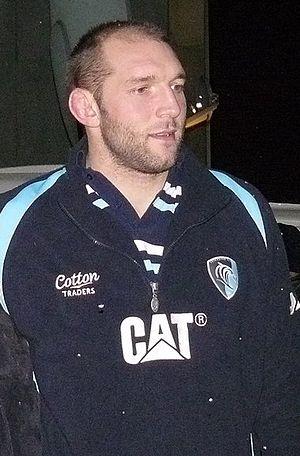
Ben Kay
La liste des joueurs sélectionnés en équipe d'Angleterre de rugby à XV comprend 1 413 joueurs au 23 février 2020, le dernier étant Ben Earl retenu pour la première fois en équipe nationale le 8 février 2020 contre l'Écosse. Le premier Anglais sélectionné est John Bentley le dimanche 27 mars 1871 contre l'Écosse. L'ordre établi prend en compte la date de la première sélection, puis la qualité de titulaire ou remplaçant et enfin l'ordre alphabétique.
Benedict James Kay, plus simplement appelé Ben Kay, membre de l'Empire britannique, est un joueur de rugby international anglais né le 14 décembre 1975 à Liverpool. Il évolue au poste de deuxième ligne tant en sélection nationale qu'avec les Leicester Tigers après avoir commencé sa carrière professionnelle avec le club de Waterloo et rejoint les Leicester Tigers en 1999. Il possède un des plus beaux palmarès du rugby européen en tant que joueur.